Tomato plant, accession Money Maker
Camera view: vertical (180 deg); turntable rotation: 60 degrees
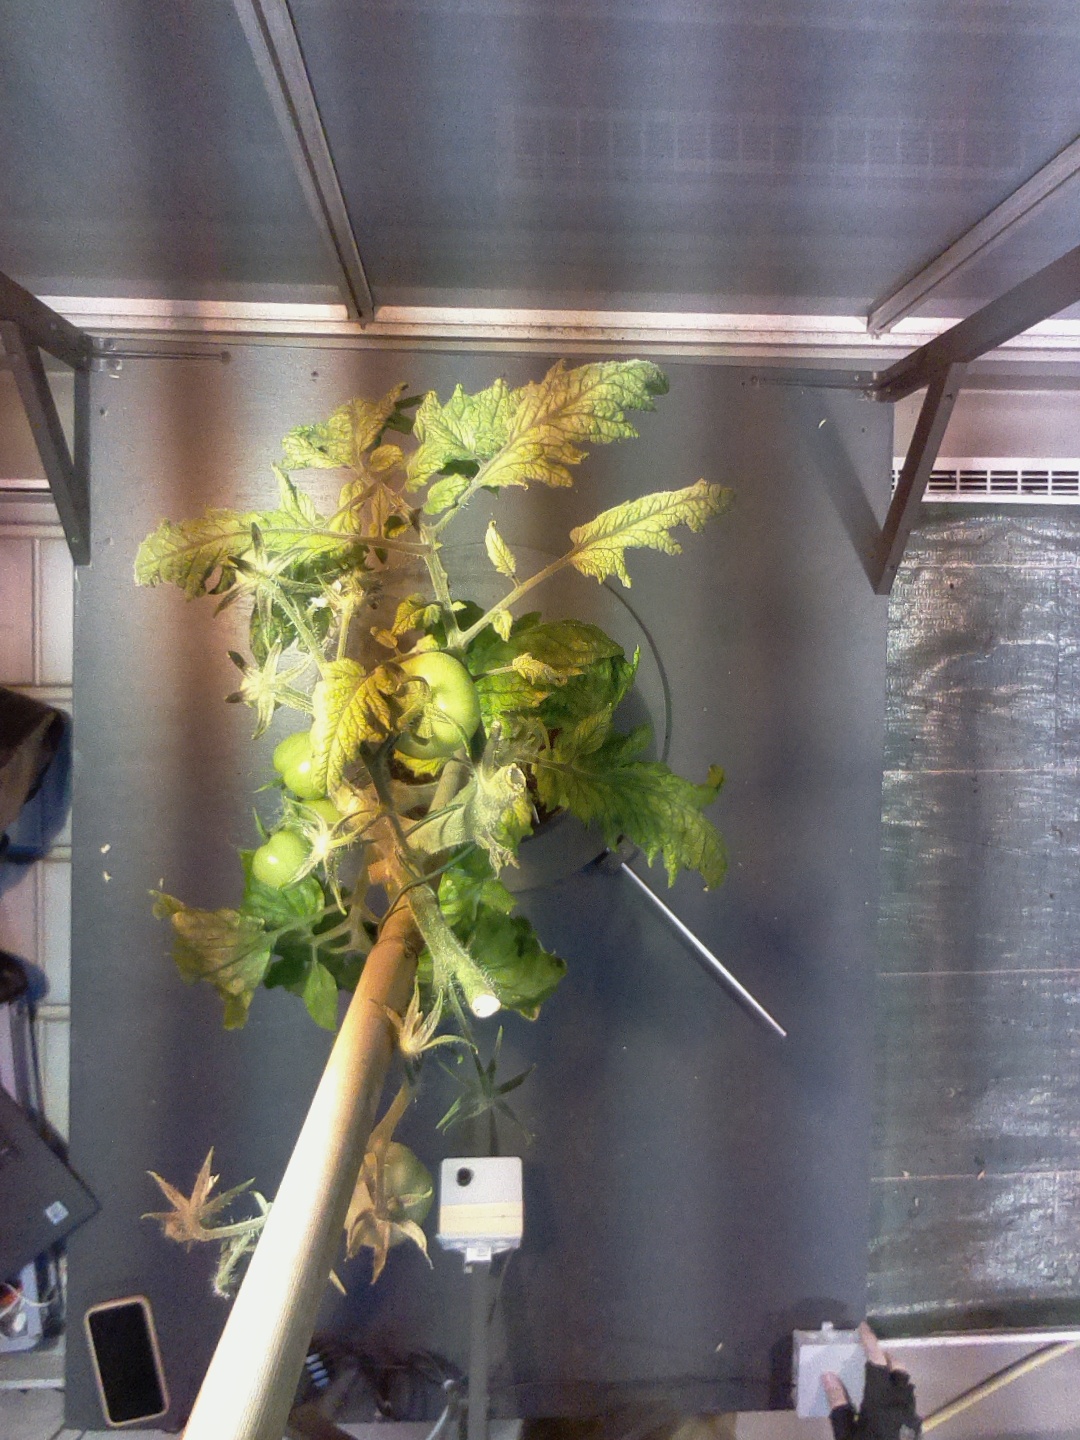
BBCH growth stage 77: 70%-80% of final fruit size